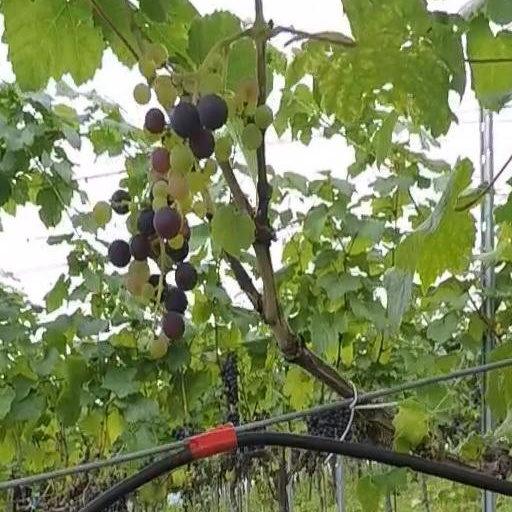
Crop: grape